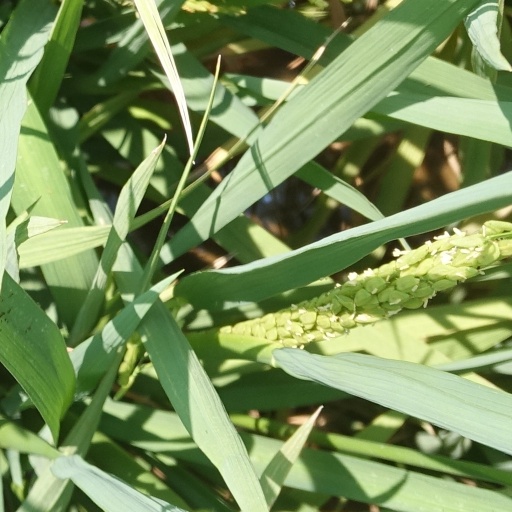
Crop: rice